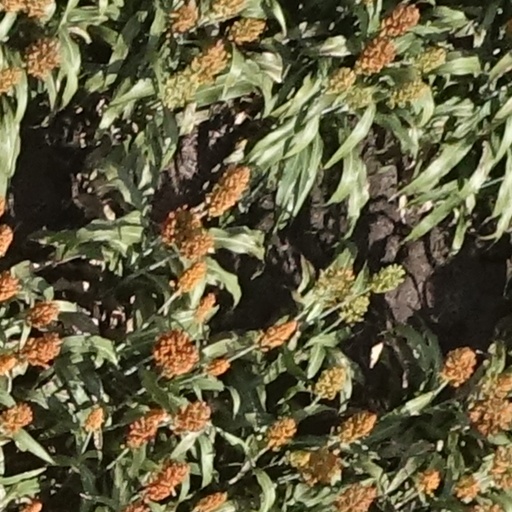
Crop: sorghum